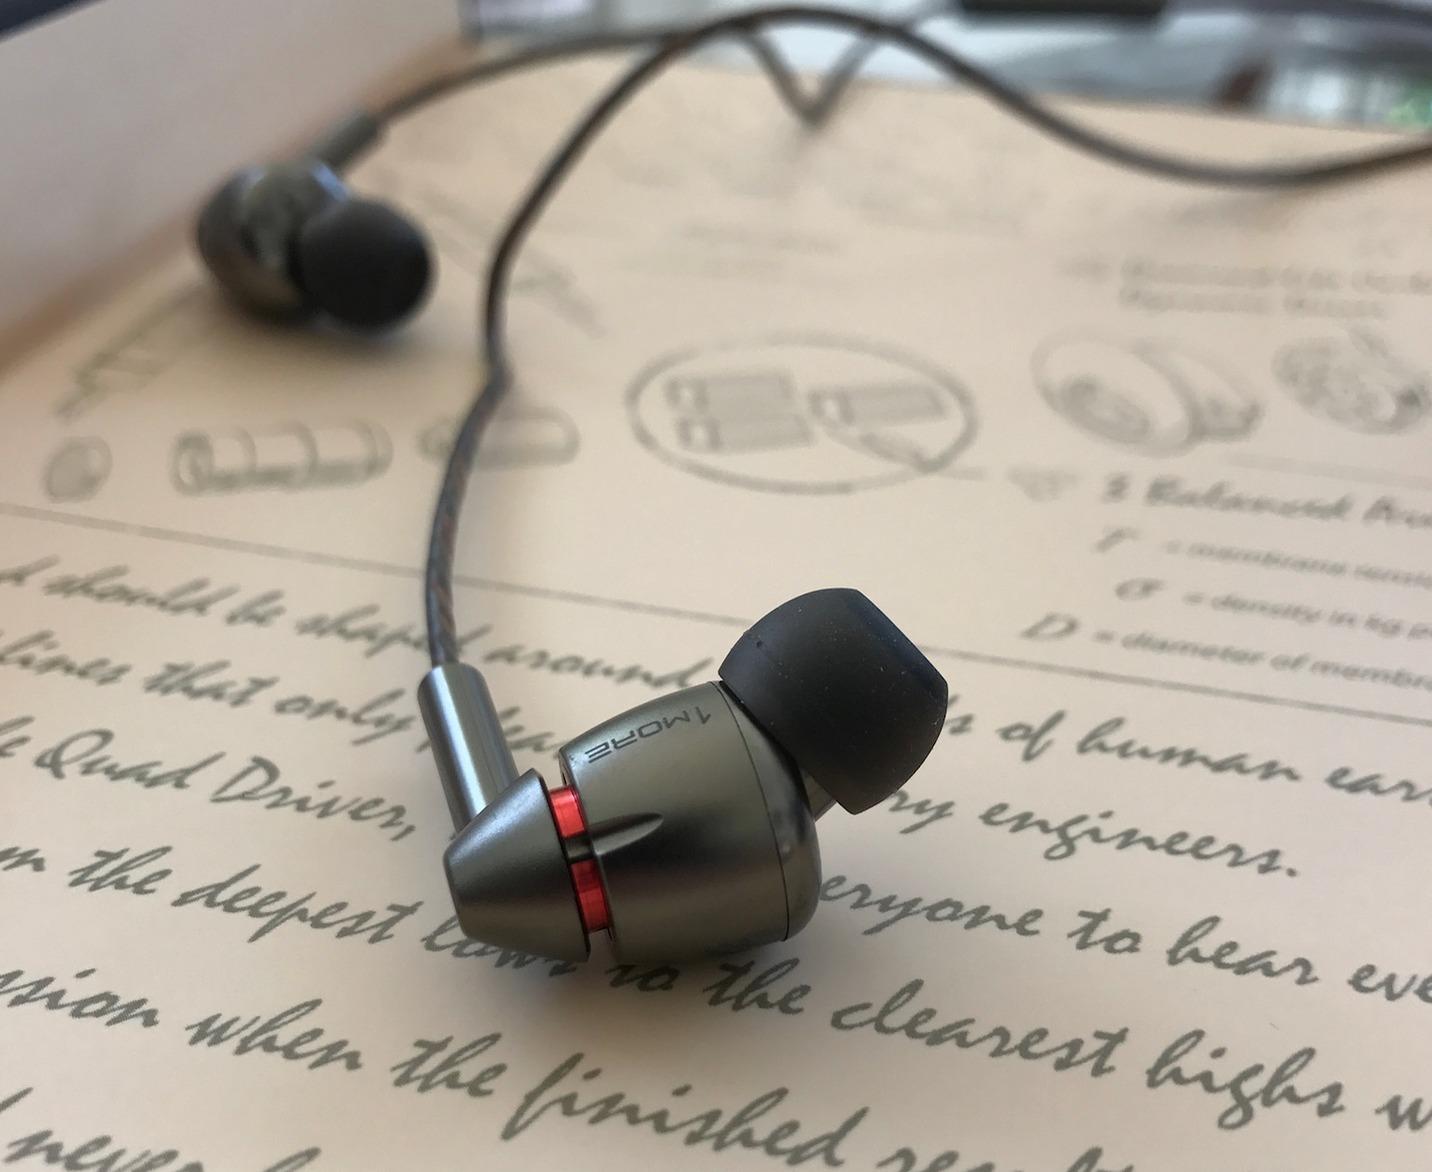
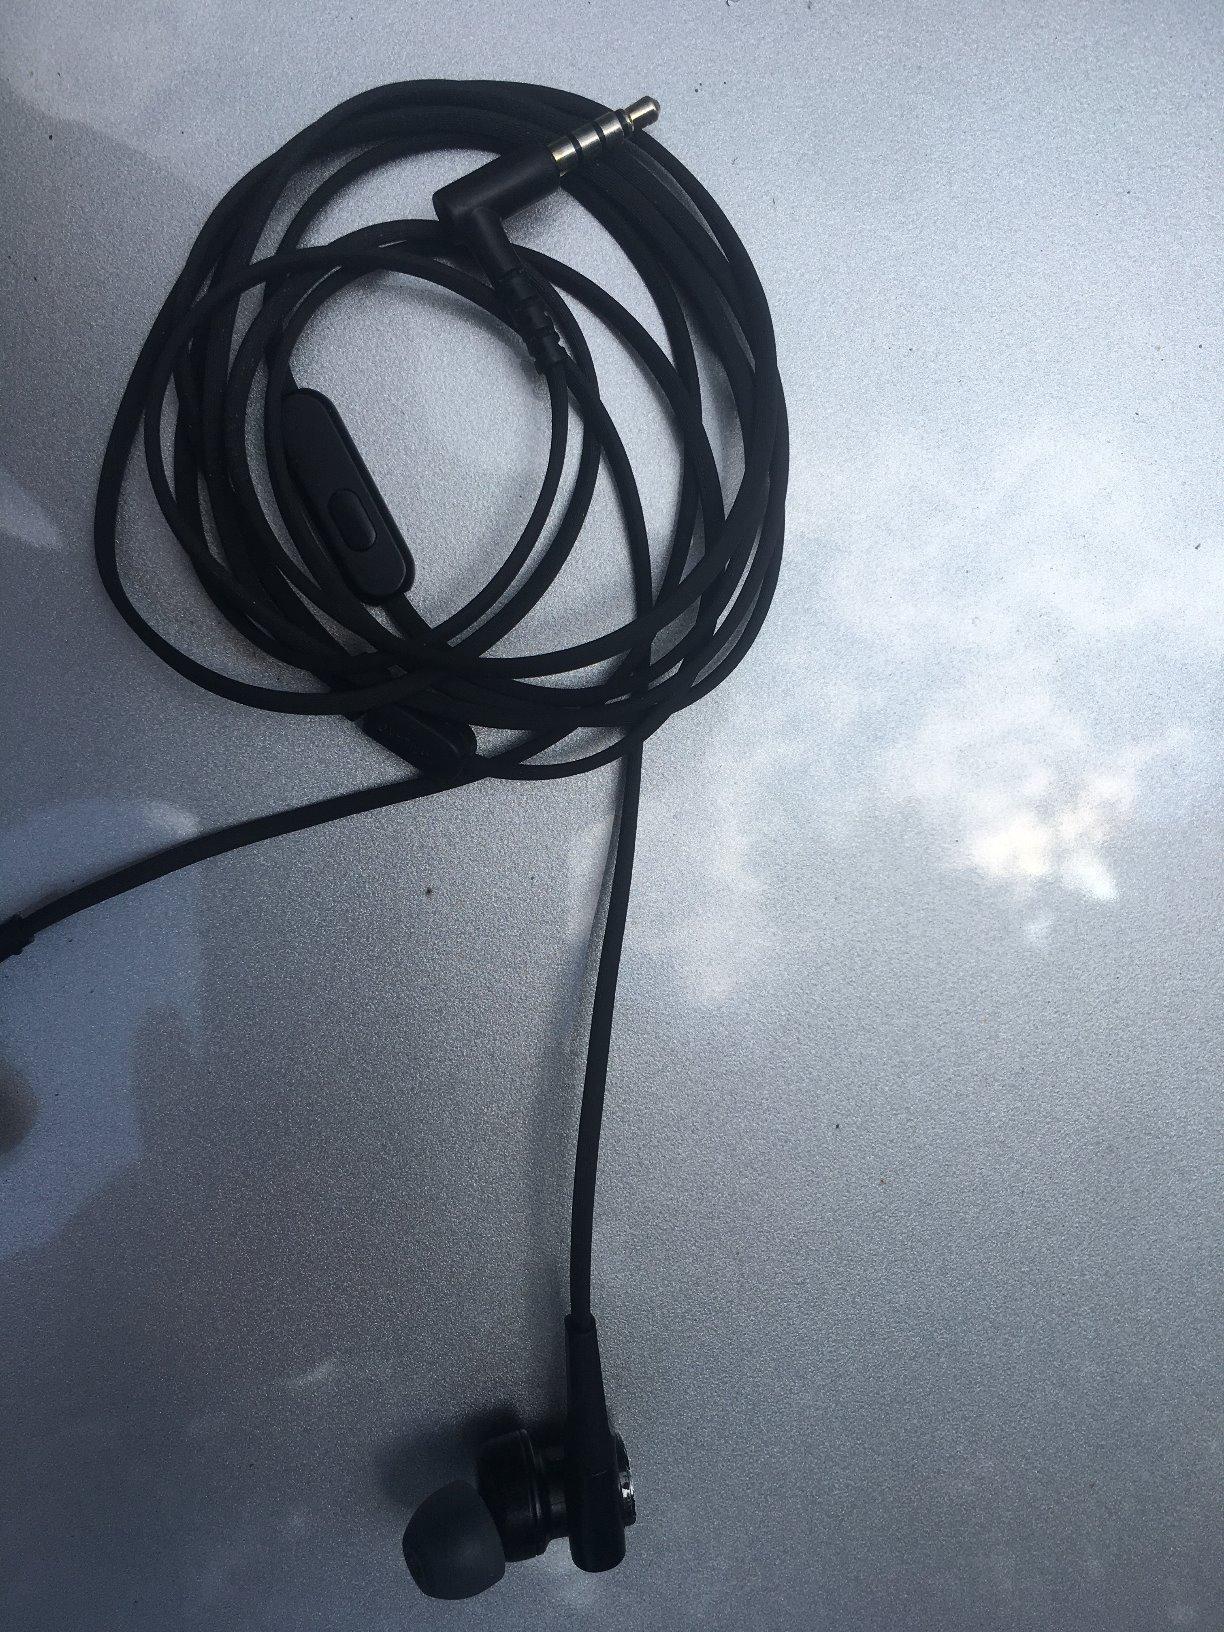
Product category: headphones
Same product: no